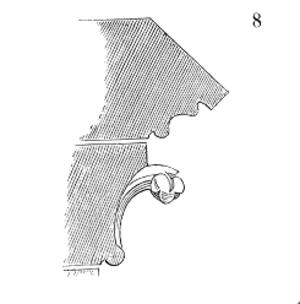
Le larmier, également appelé coupe-larme, est la partie saillante transversale basse de la charpente d'une corniche, d'un bandeau ou d'un appui de fenêtre en façade, qui a pour fonction d'éloigner l'eau de ruissellement de la face du mur et donc d'éviter son infiltration. Pour ce faire, le plafond du larmier, ou « soffite », est ordinairement creusé en canal. Cette cannelure ou filet en creux est appelé « bec » ou « goutte d'eau » et forme la mouchette pendante.